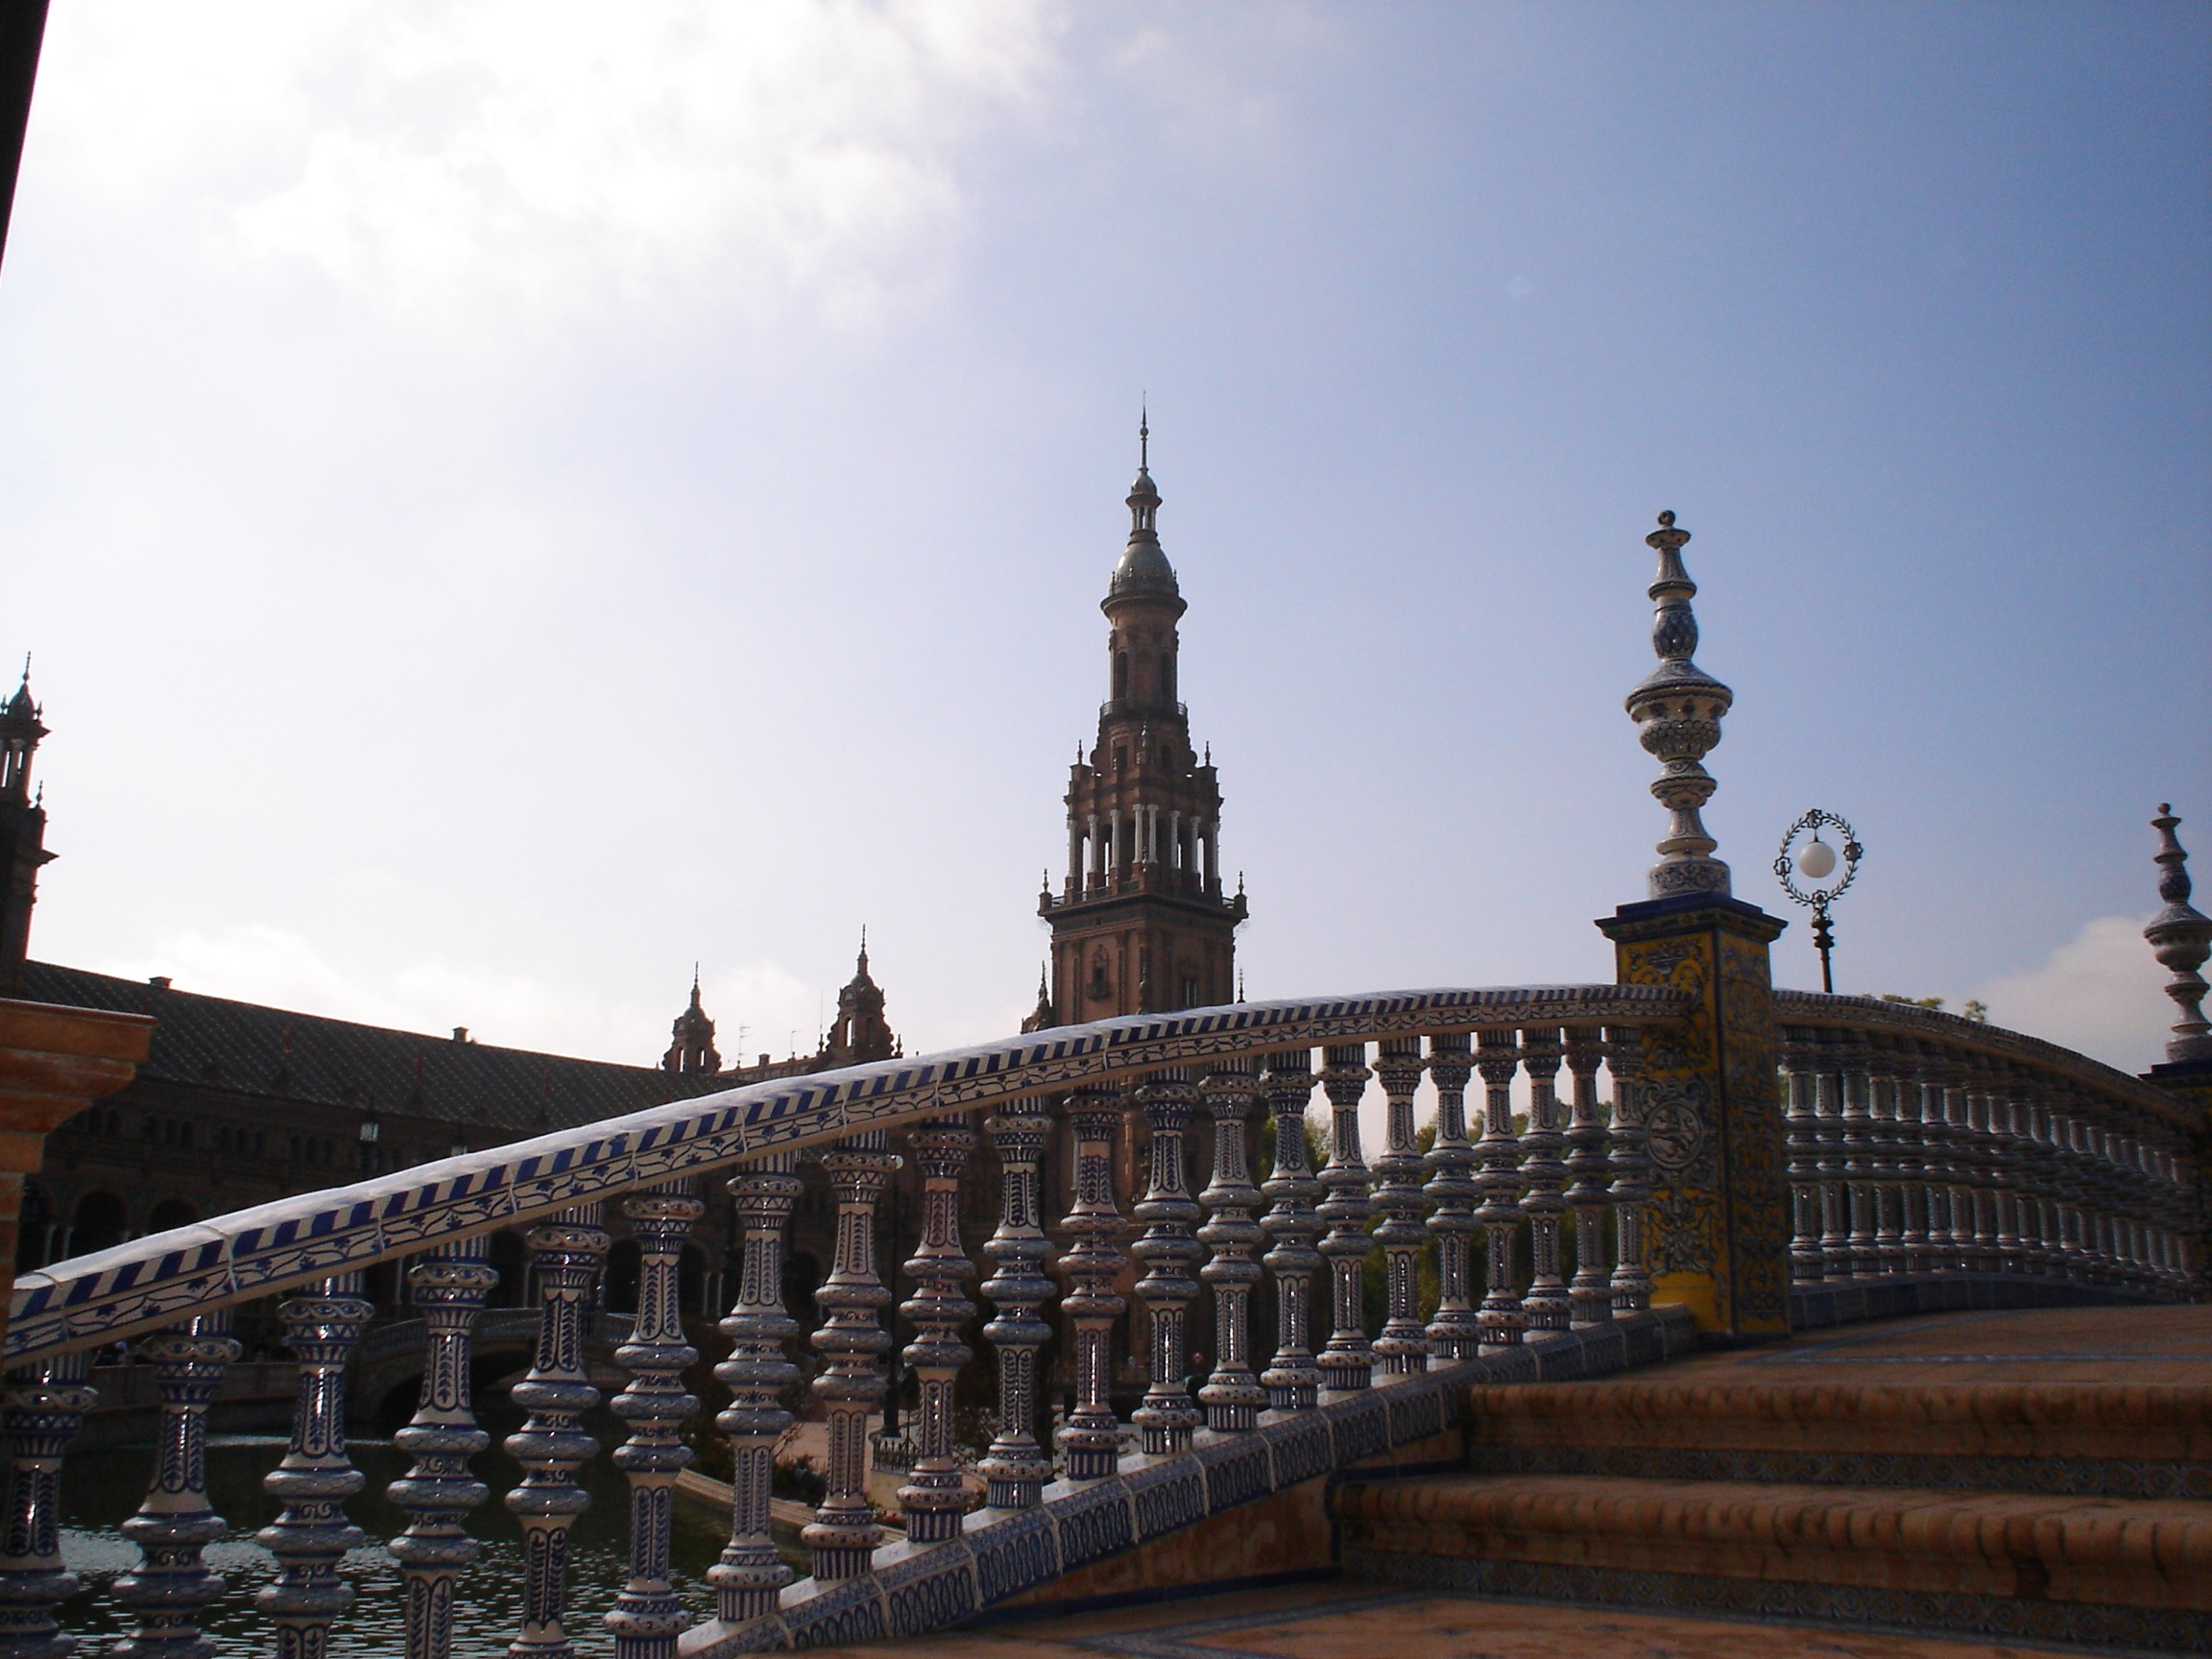
bridge, city, monument, cityscape, pond, ceramic, park, landmark, cathedral, tourism, place of worship, spain, spire, seville, andalusia, baroque, balustrada, maria luisa park, parque espa a, anibal gonzalez